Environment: real
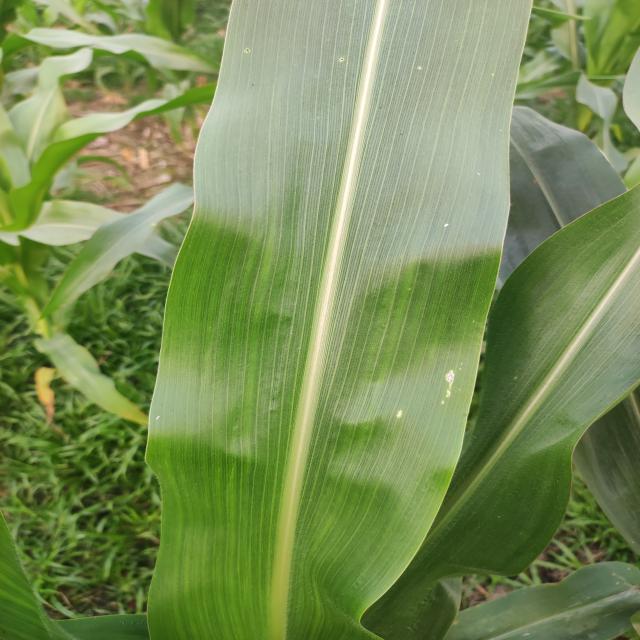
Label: fall_armyworm